Mahdi Mohammed Gulaid

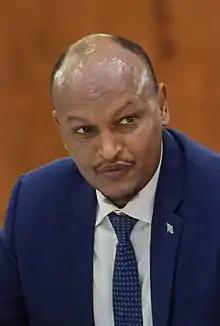

Mahdi Mohammed Gulaid "Khadar" was the former deputy Prime Minister of the Federal Republic of Somalia, from 2017 to 2022 and briefly served as the acting Prime Minister of the Federal Republic of Somalia from 25 July 2020 to 23 September 2020.